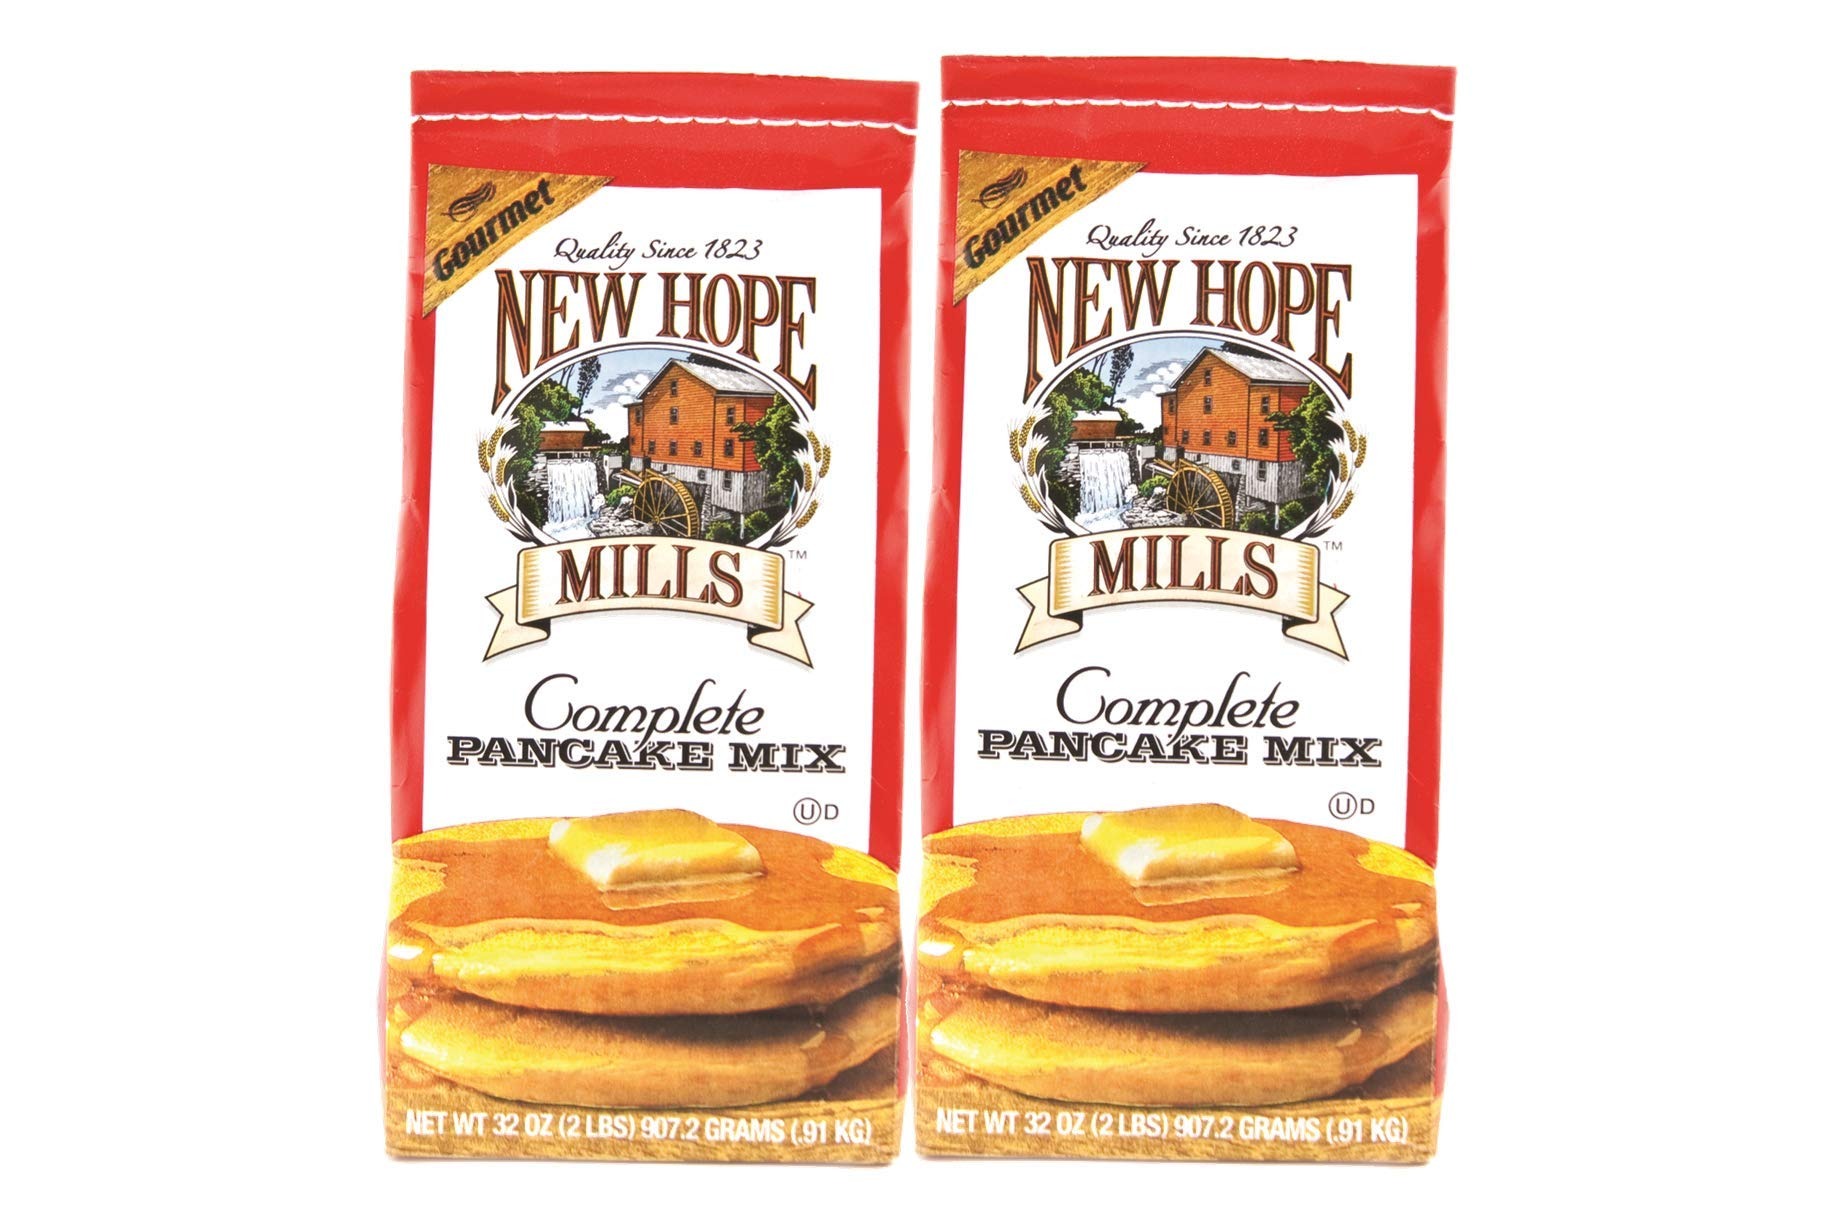
Item Name: Complete Buttermilk Pancake Mix by New Hope Mills, Fluffy, Delicious Breakfast in Minutes 2 Pounds - pack of 2
Bullet Point 1: Convenient and easy-to-use for quick breakfasts or brunches
Bullet Point 2: Ideal for busy mornings, family breakfasts, or weekend brunches
Value: 64.0
Unit: Ounce

Price: 28.99